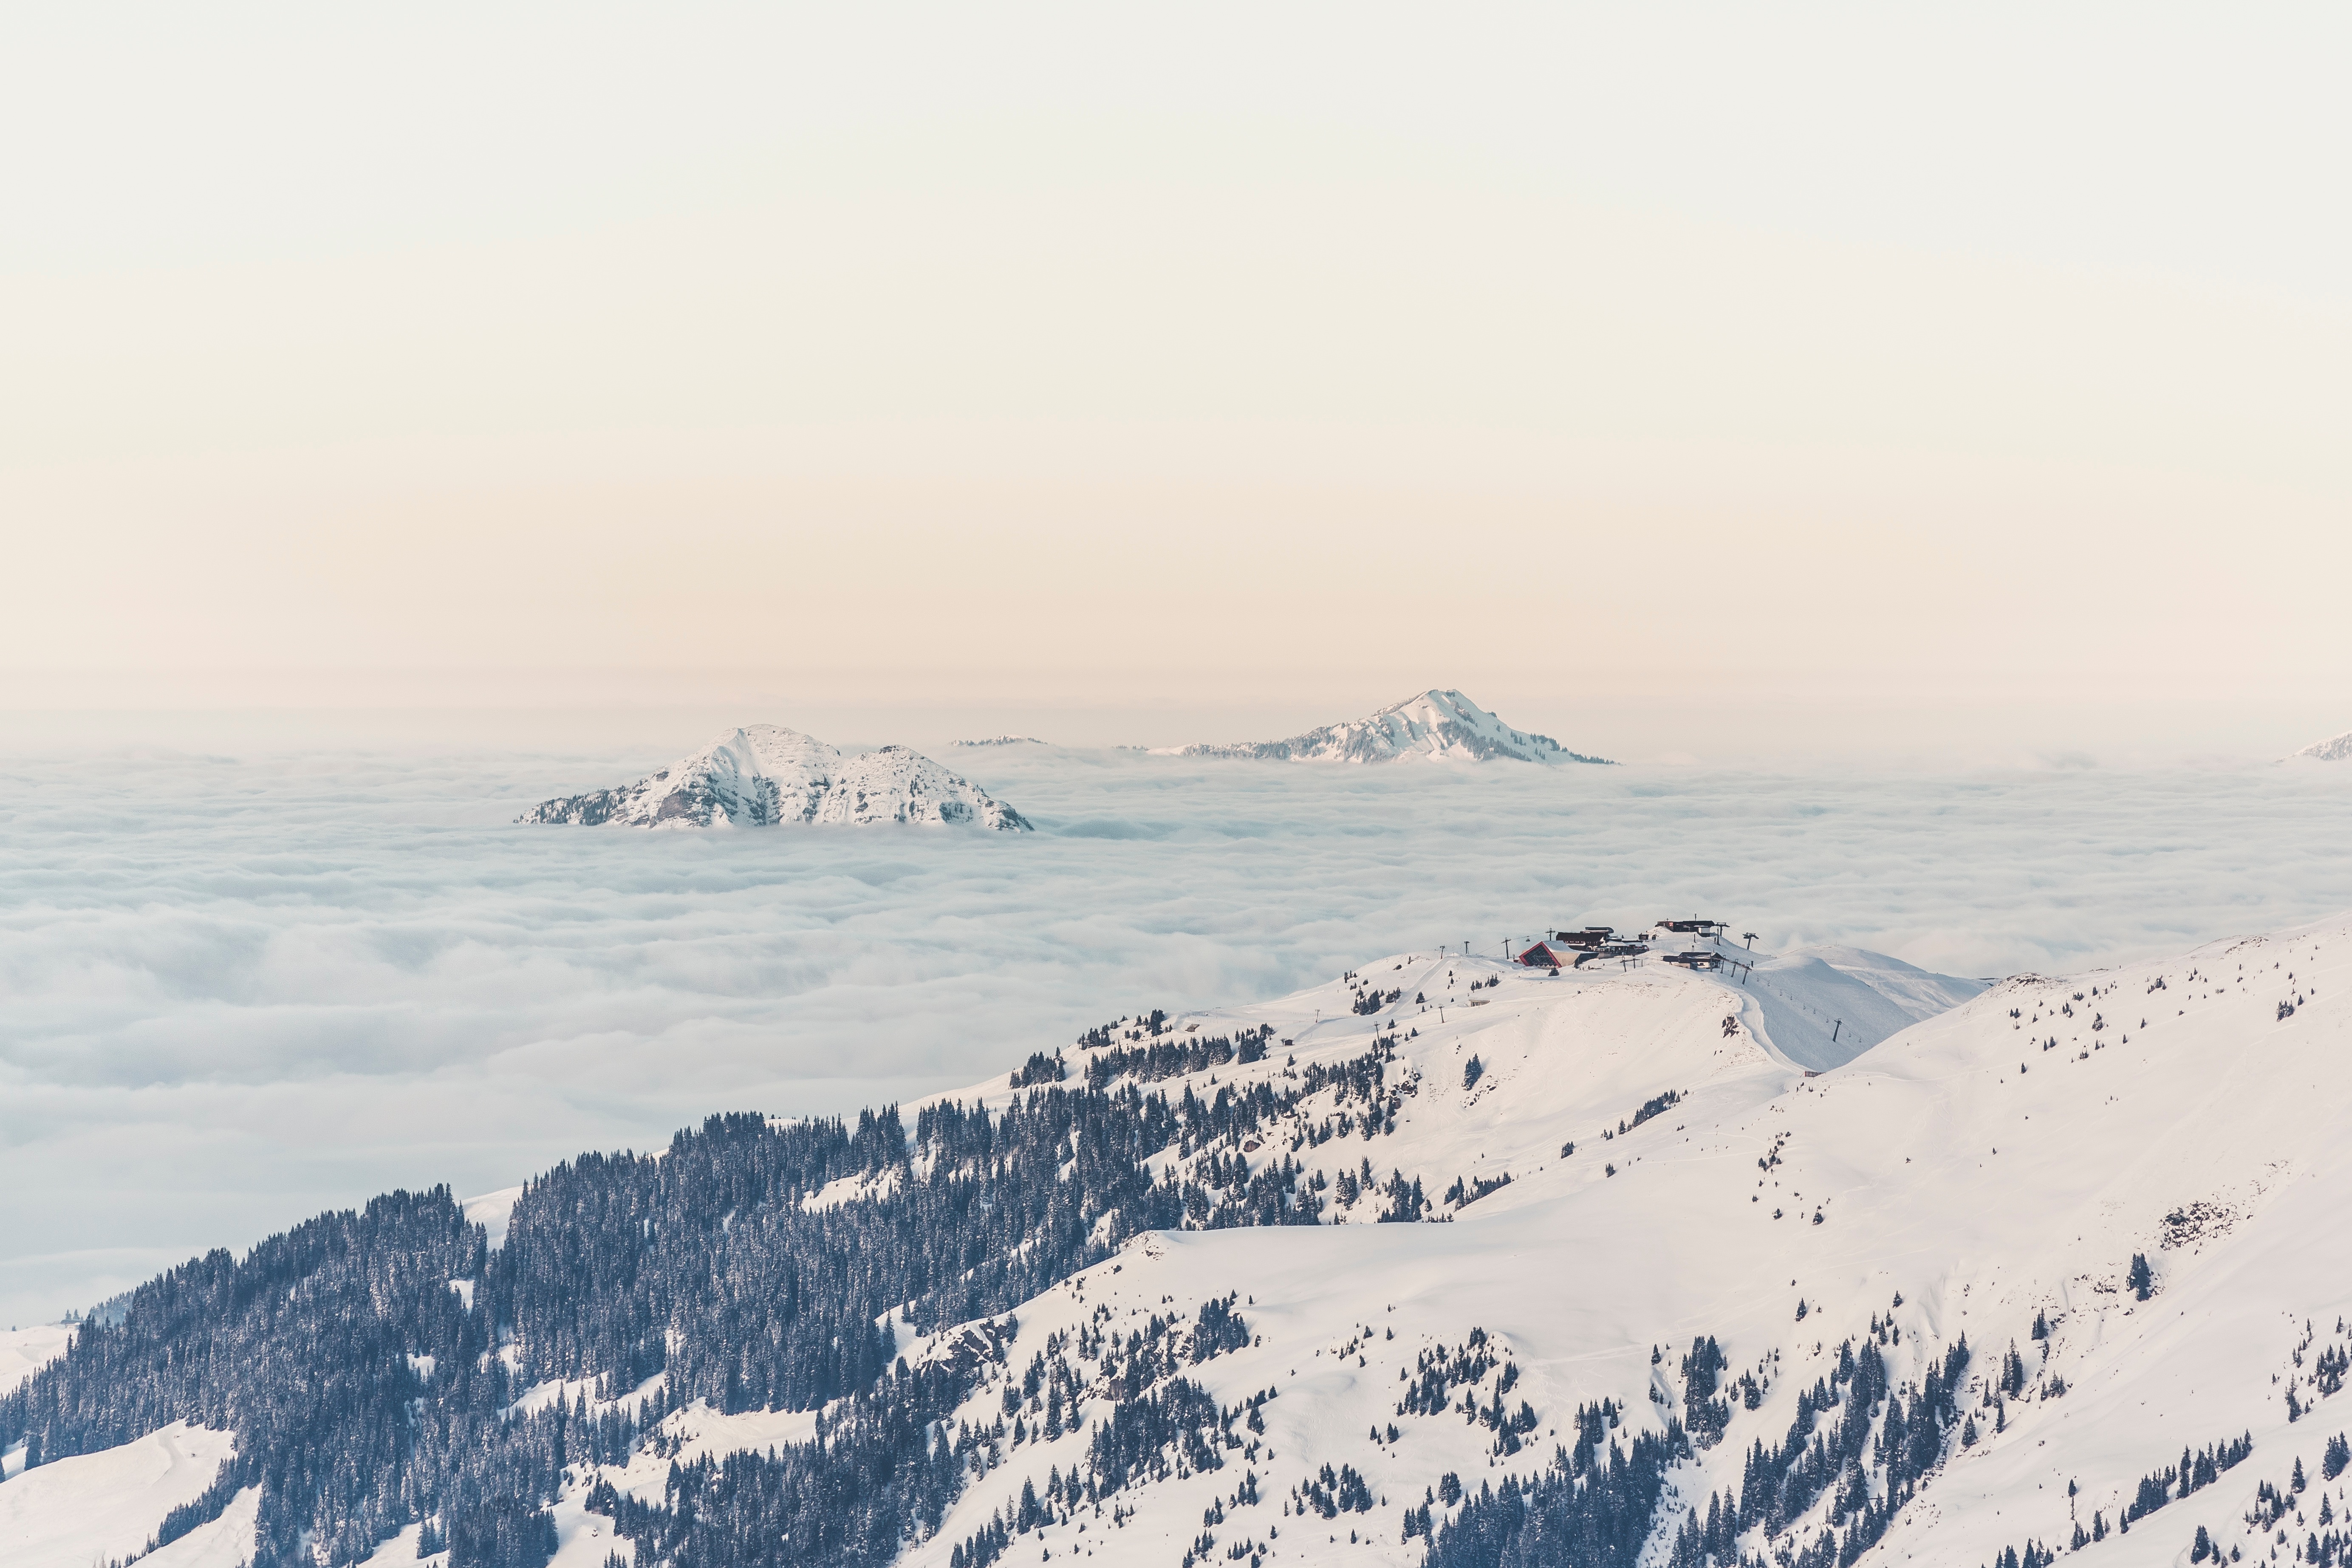
tree, mountain, snow, winter, cloud, morning, hill, peak, mountain range, weather, arctic, season, ridge, summit, alps, plateau, landform, atmospheric phenomenon, mountainous landforms, geological phenomenon